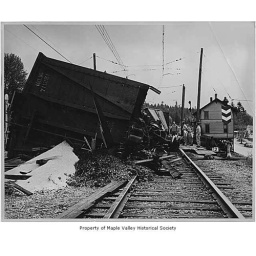
Railroad box car overturned at the railroad depot in Maple Valley, n.d.